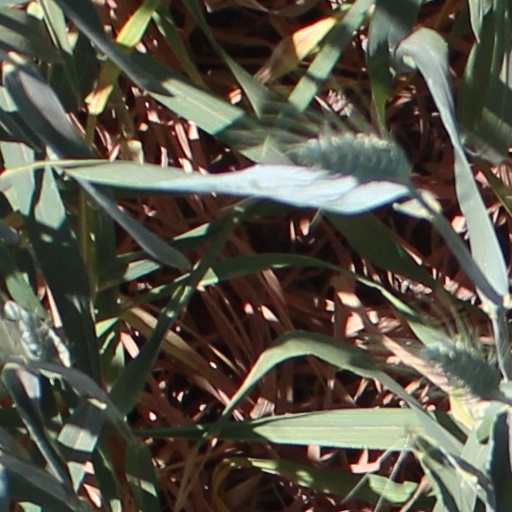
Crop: wheat